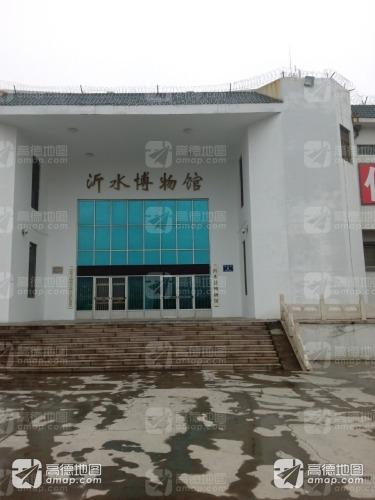
地标名称：沂水博物馆
所在城市：临沂市·沂水县